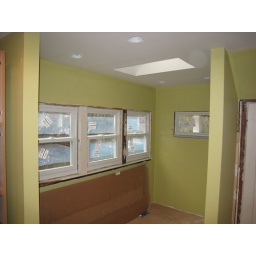
new office windows in